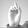
ASL letter: D